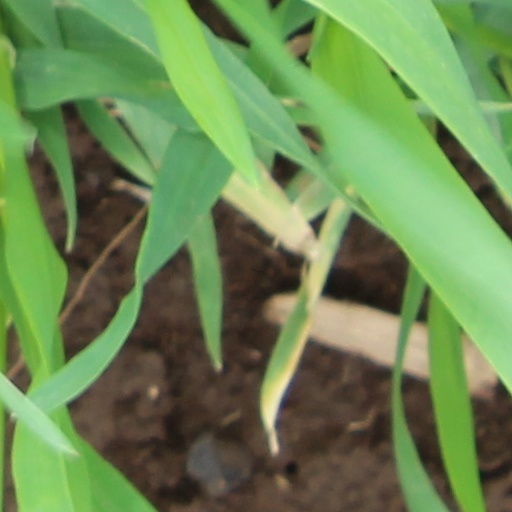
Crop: wheat